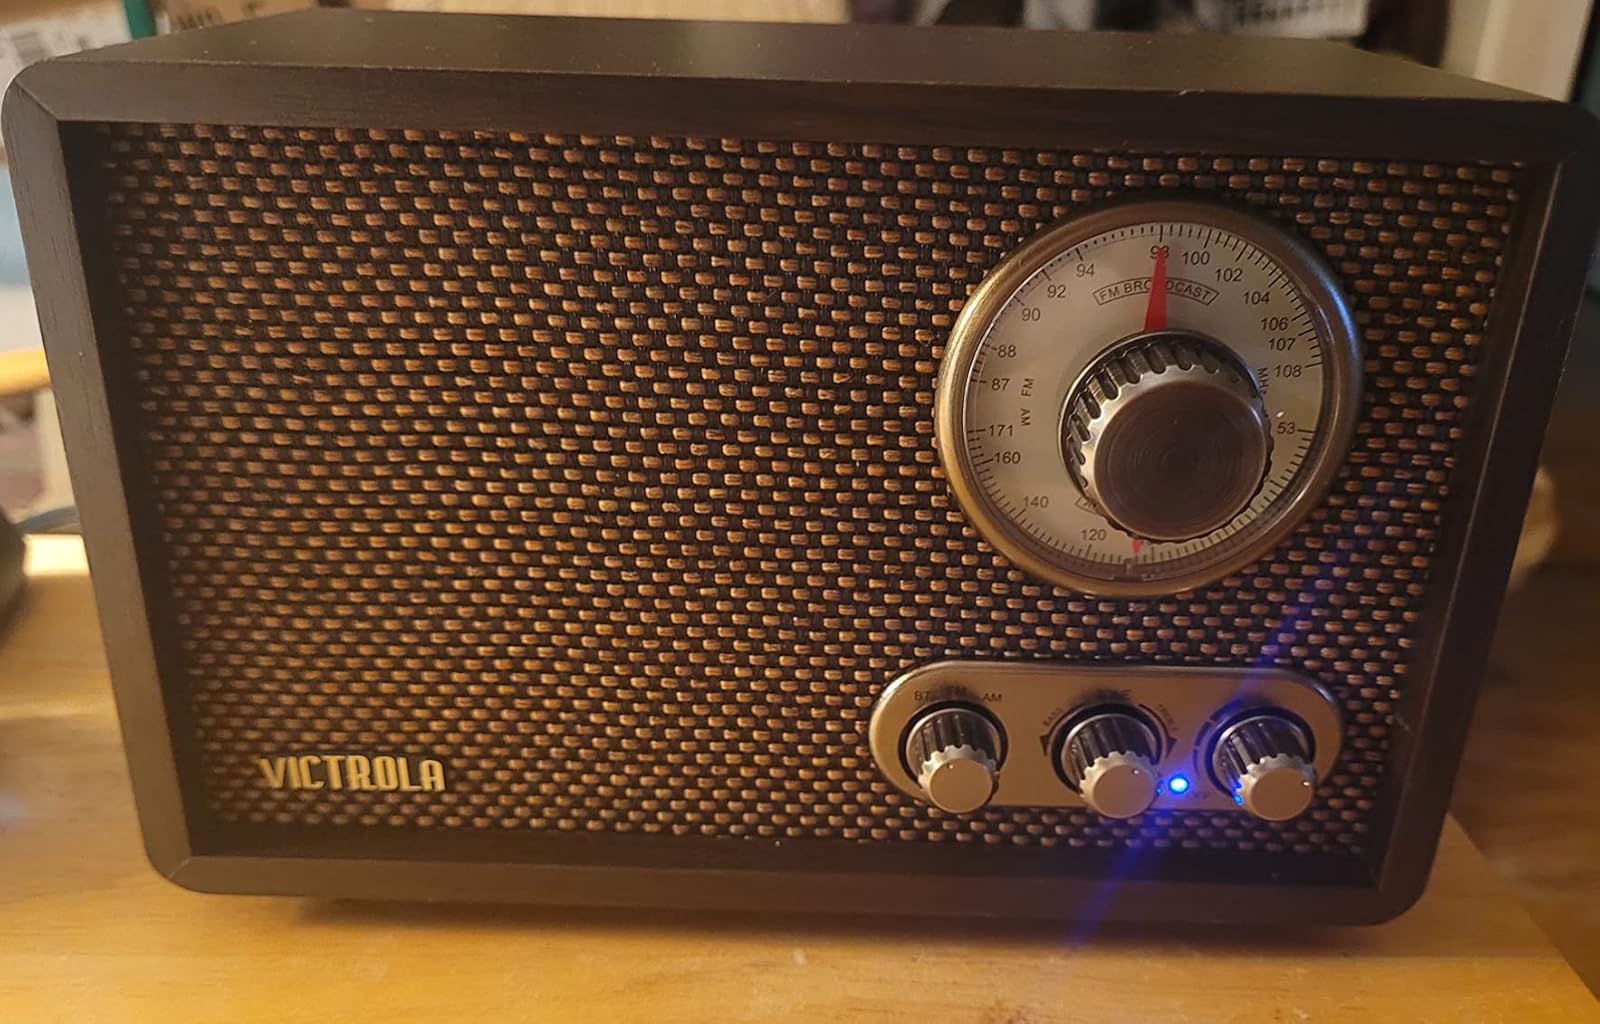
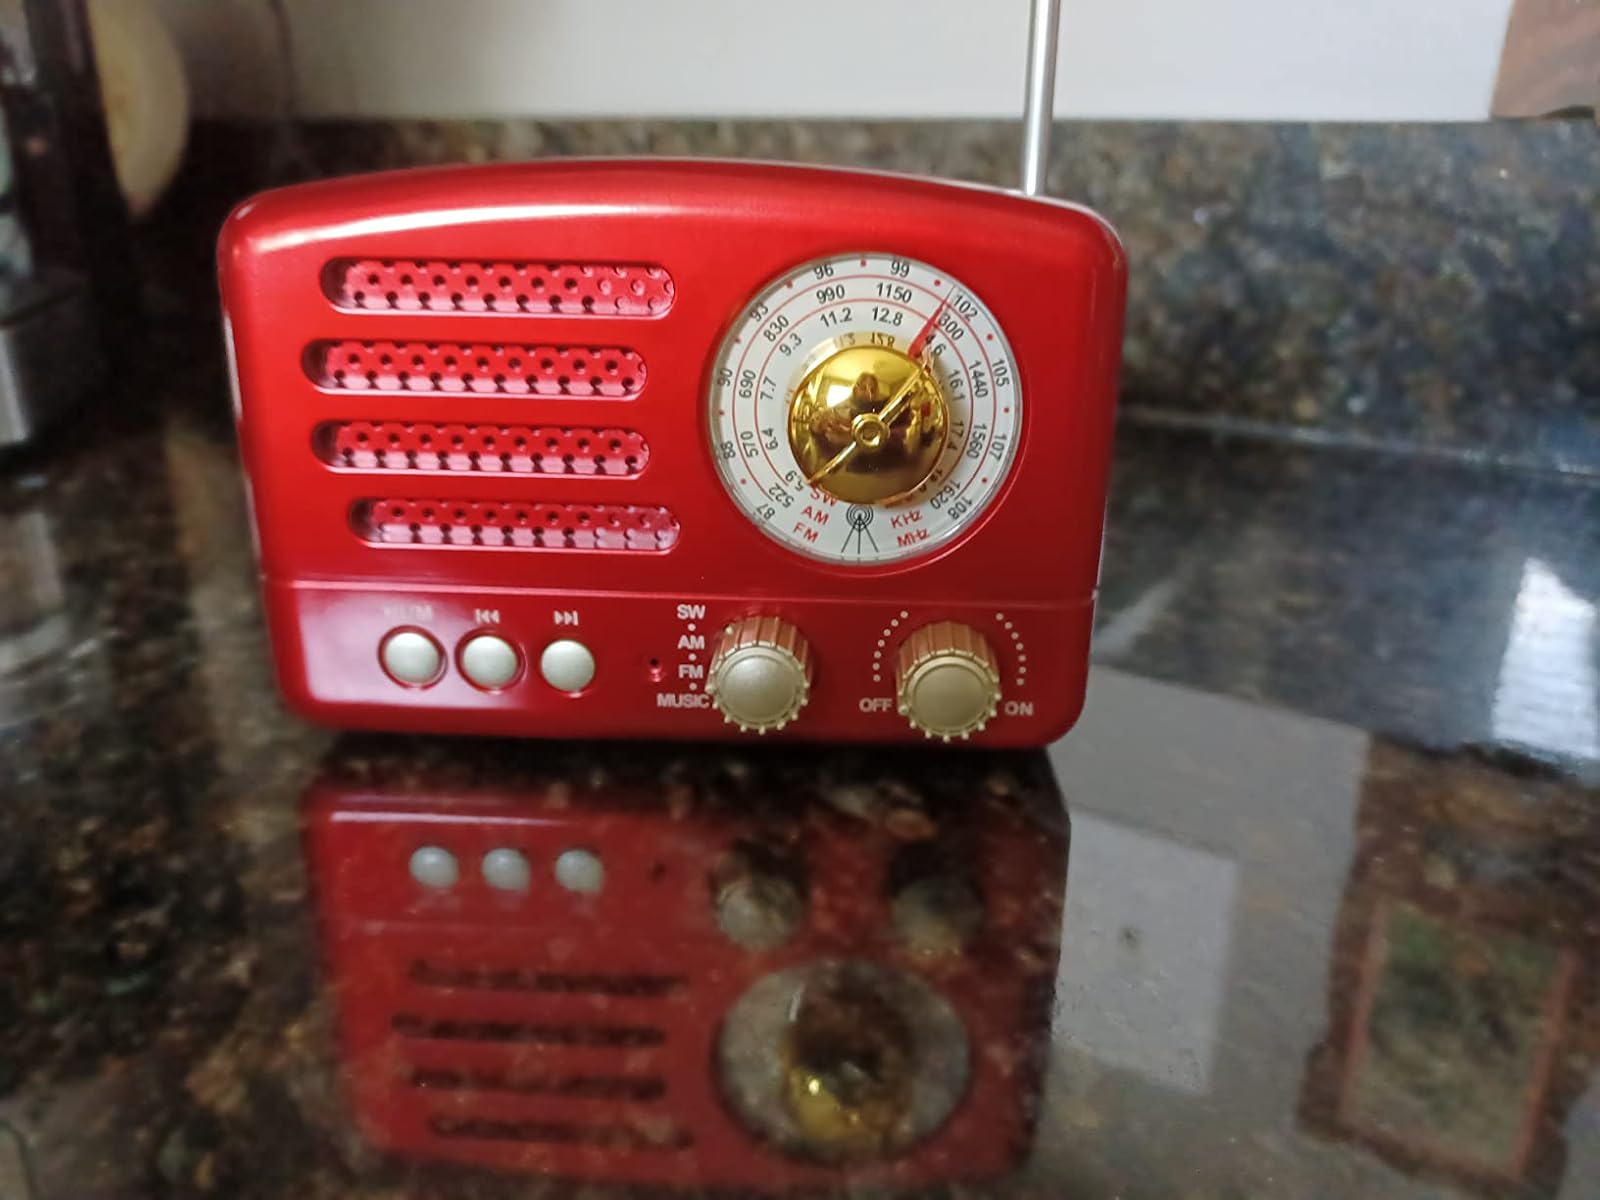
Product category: radio
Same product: no